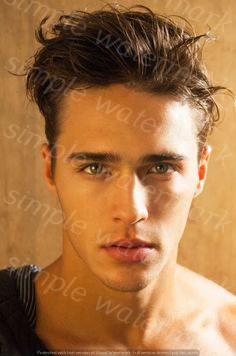
Label: Watermark